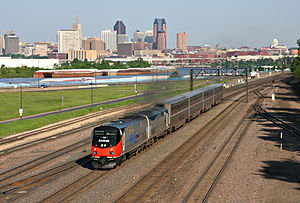
Empire Builder / Materiel
Et GE Genesis-lokomotiv malet i Amtraks 40-års-jubilæumsfarver, trækker et kort Empire Builder-tog ud af Saint Paul i Minnesota efter oversvømmelser medførte aflysninger længere mod vest.
Empire Builder er en over 3.500 kilometer lang Amtrak-passagertogsstrækning fra midtvesten til det nordvestlige USA, som tager 45-46 timer at gennemkøre i sin helhed. Det er Amtraks travleste langdistancestrækning og det travleste daglige tog, med flere end 500.000 årlige rejsende i perioden 2007 til 2010. Før Amtrak blev oprettet og overtog passagertogstrafikken i USA, var Empire Builder selskabet Great Northern Railways flagskib.